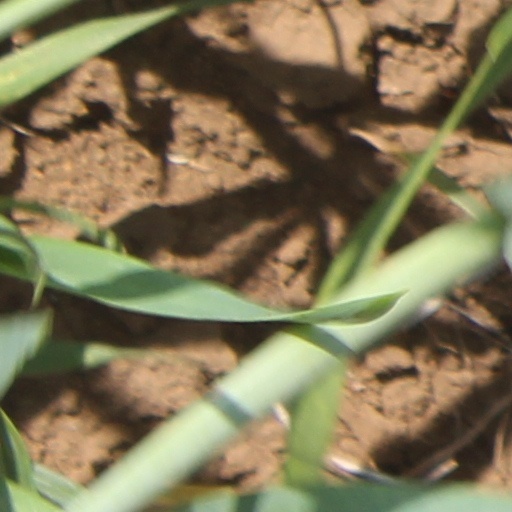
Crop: wheat